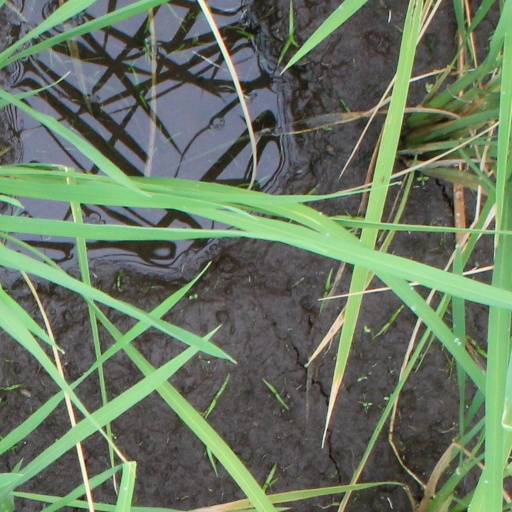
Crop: rice